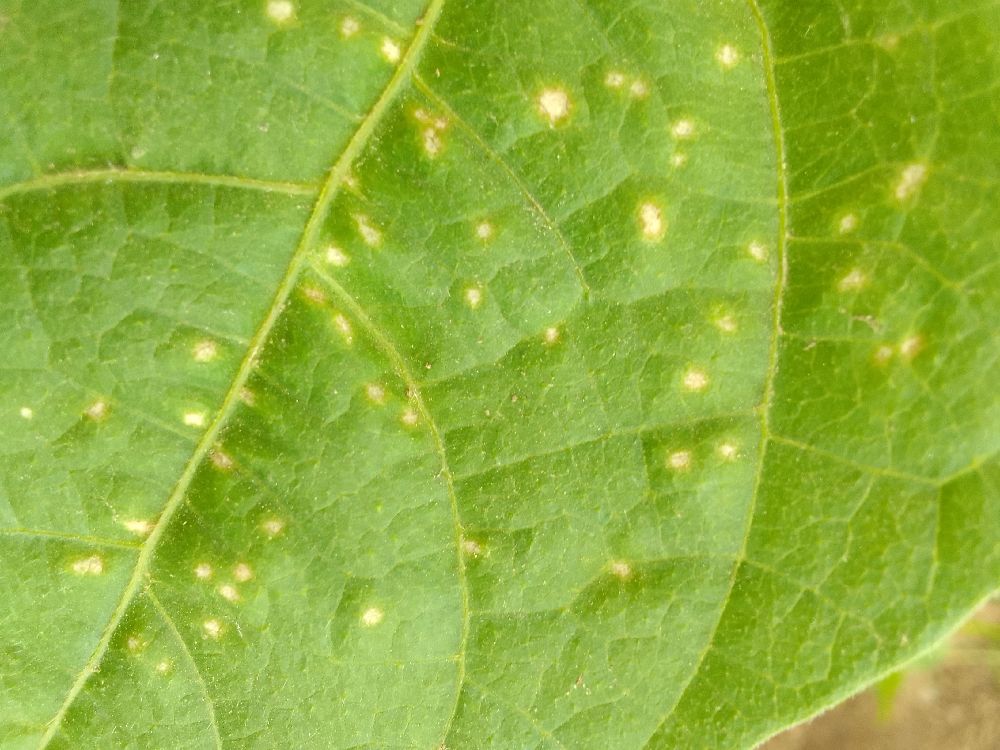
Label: rust